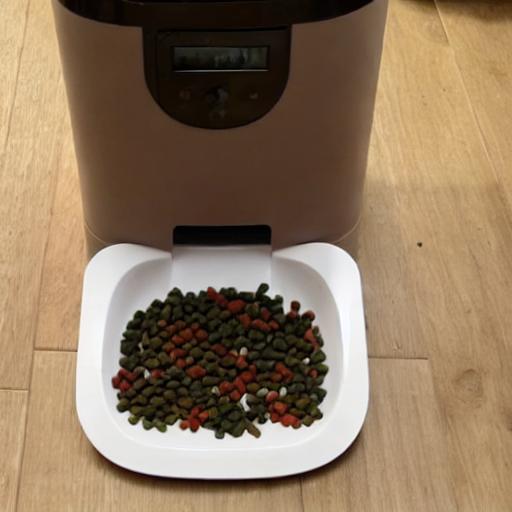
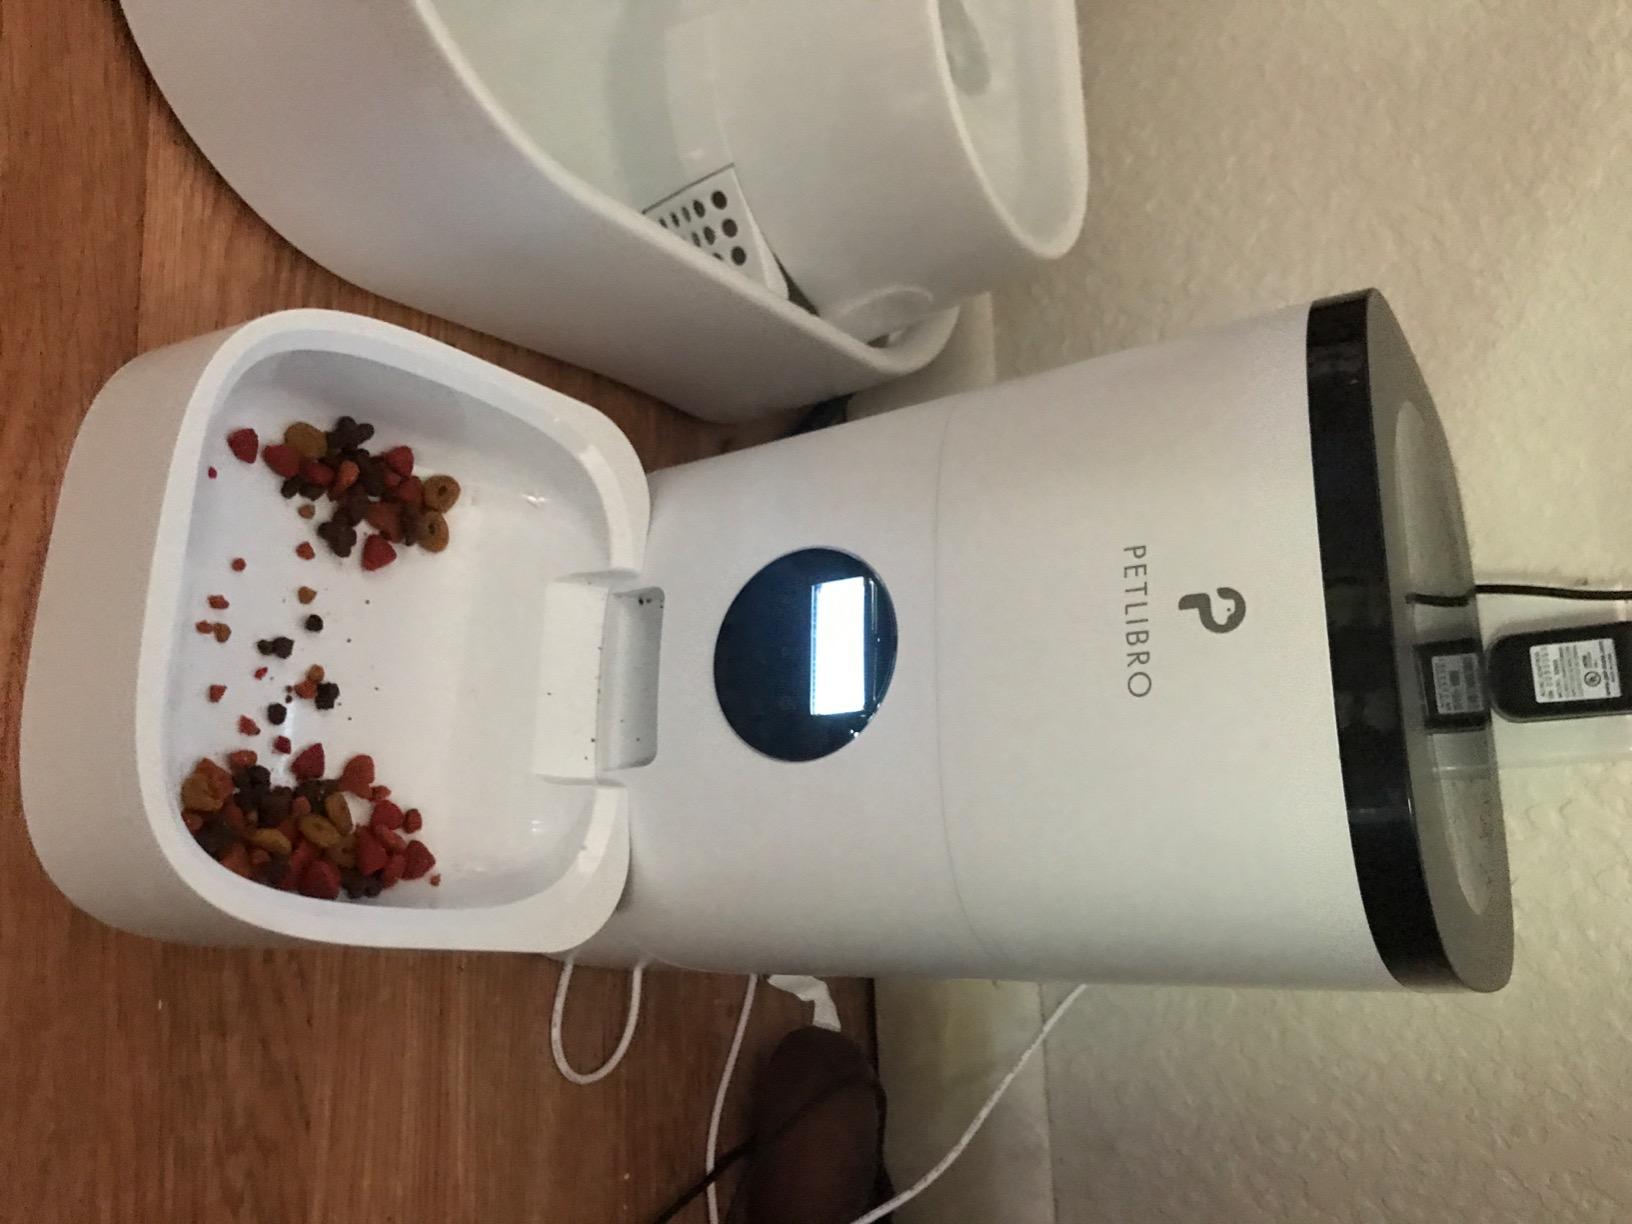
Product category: items_feeder
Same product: no